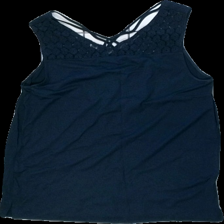
View: back
Type: Blouse
Category: Ladies
Brand: Missing
Brand text on label: Street One
Colors: Blue
Material: 100%  Viscose
Cut: Loose
Size: 34
Season: All
Stains: Minor
Price range: <50
Recommended usage: Recycle